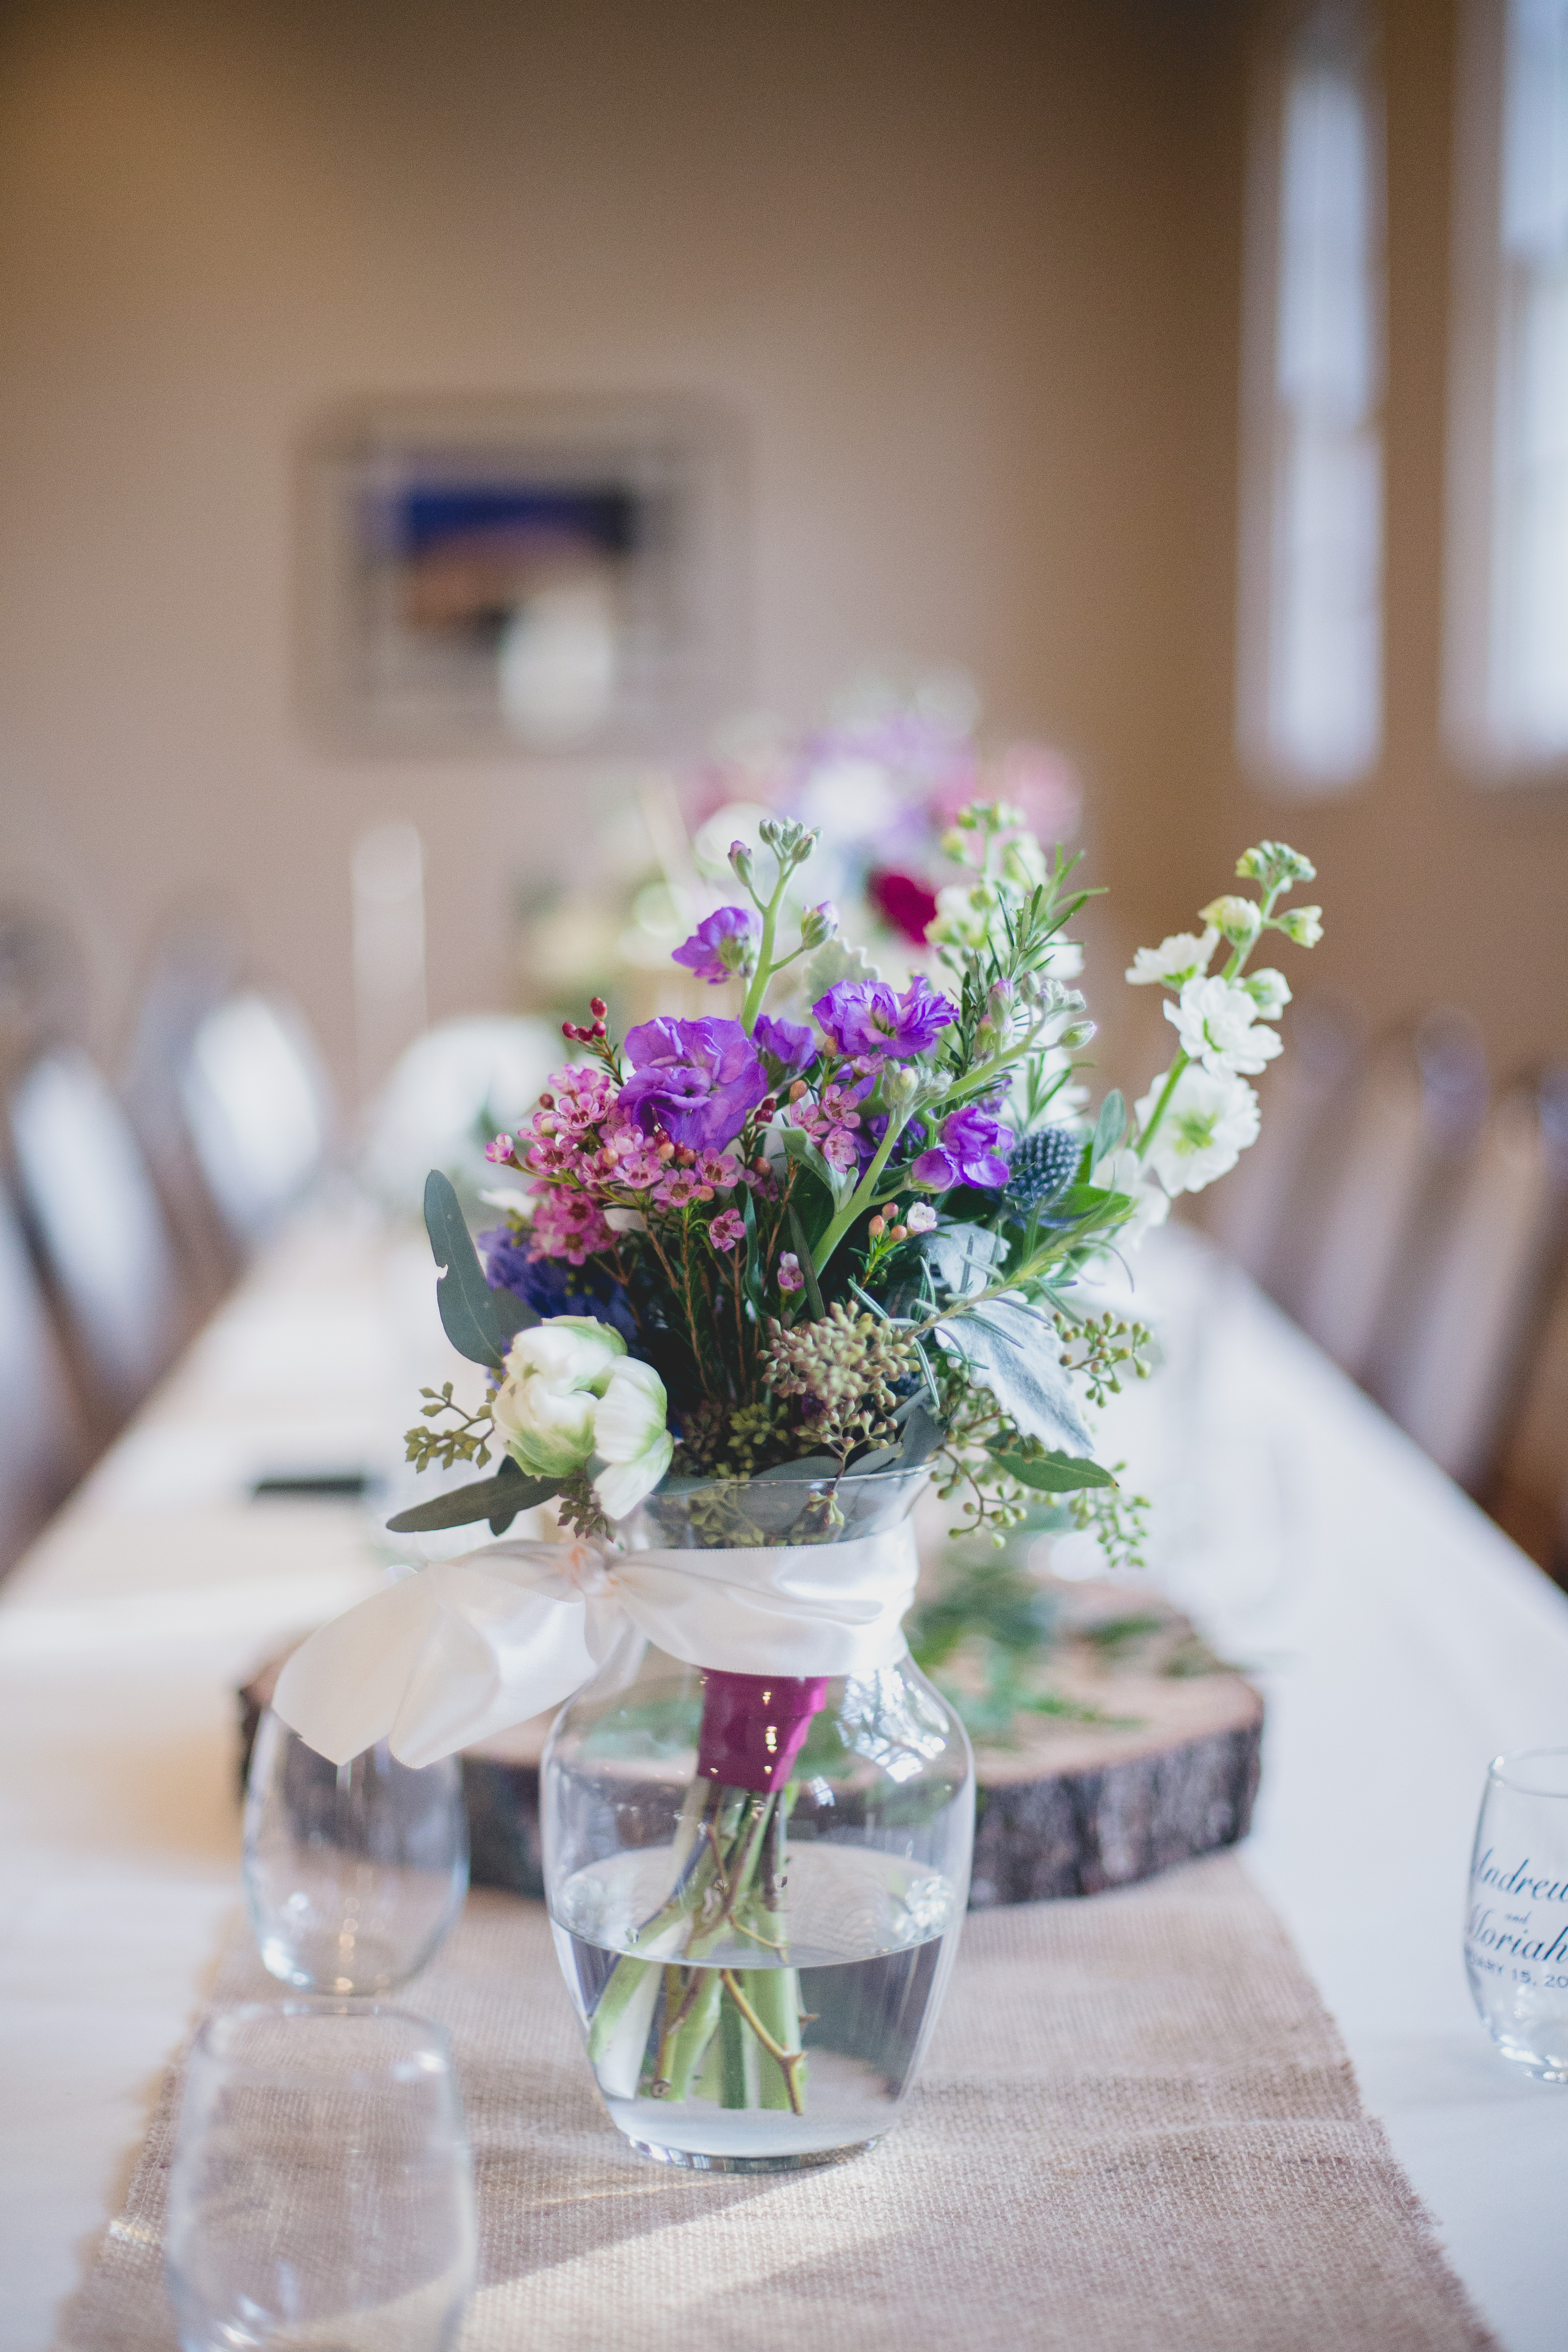
plant, flower, purple, bouquet, vase, wedding, flower arrangement, arrangement, aisle, ceremony, floristry, flower bouquet, floral design, centrepiece, flower arranging